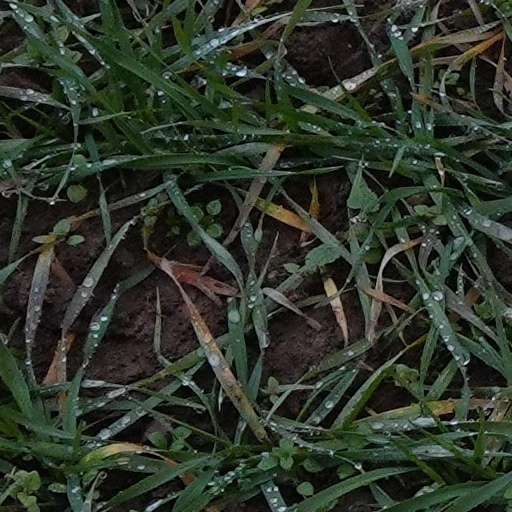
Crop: wheat